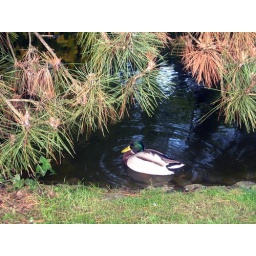
A Mallard framed by autumn pine needles on a lake in Victoria Park in Bath.